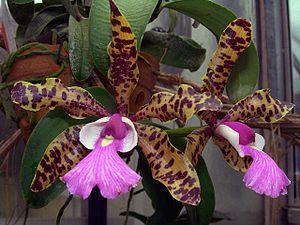
La flore en Colombie se caractérise par une biodiversité importante, avec le taux le plus élevé d'espèces par unité de surface à travers le monde. Plus de 130 000 espèces ont été signalées sur le territoire colombien.